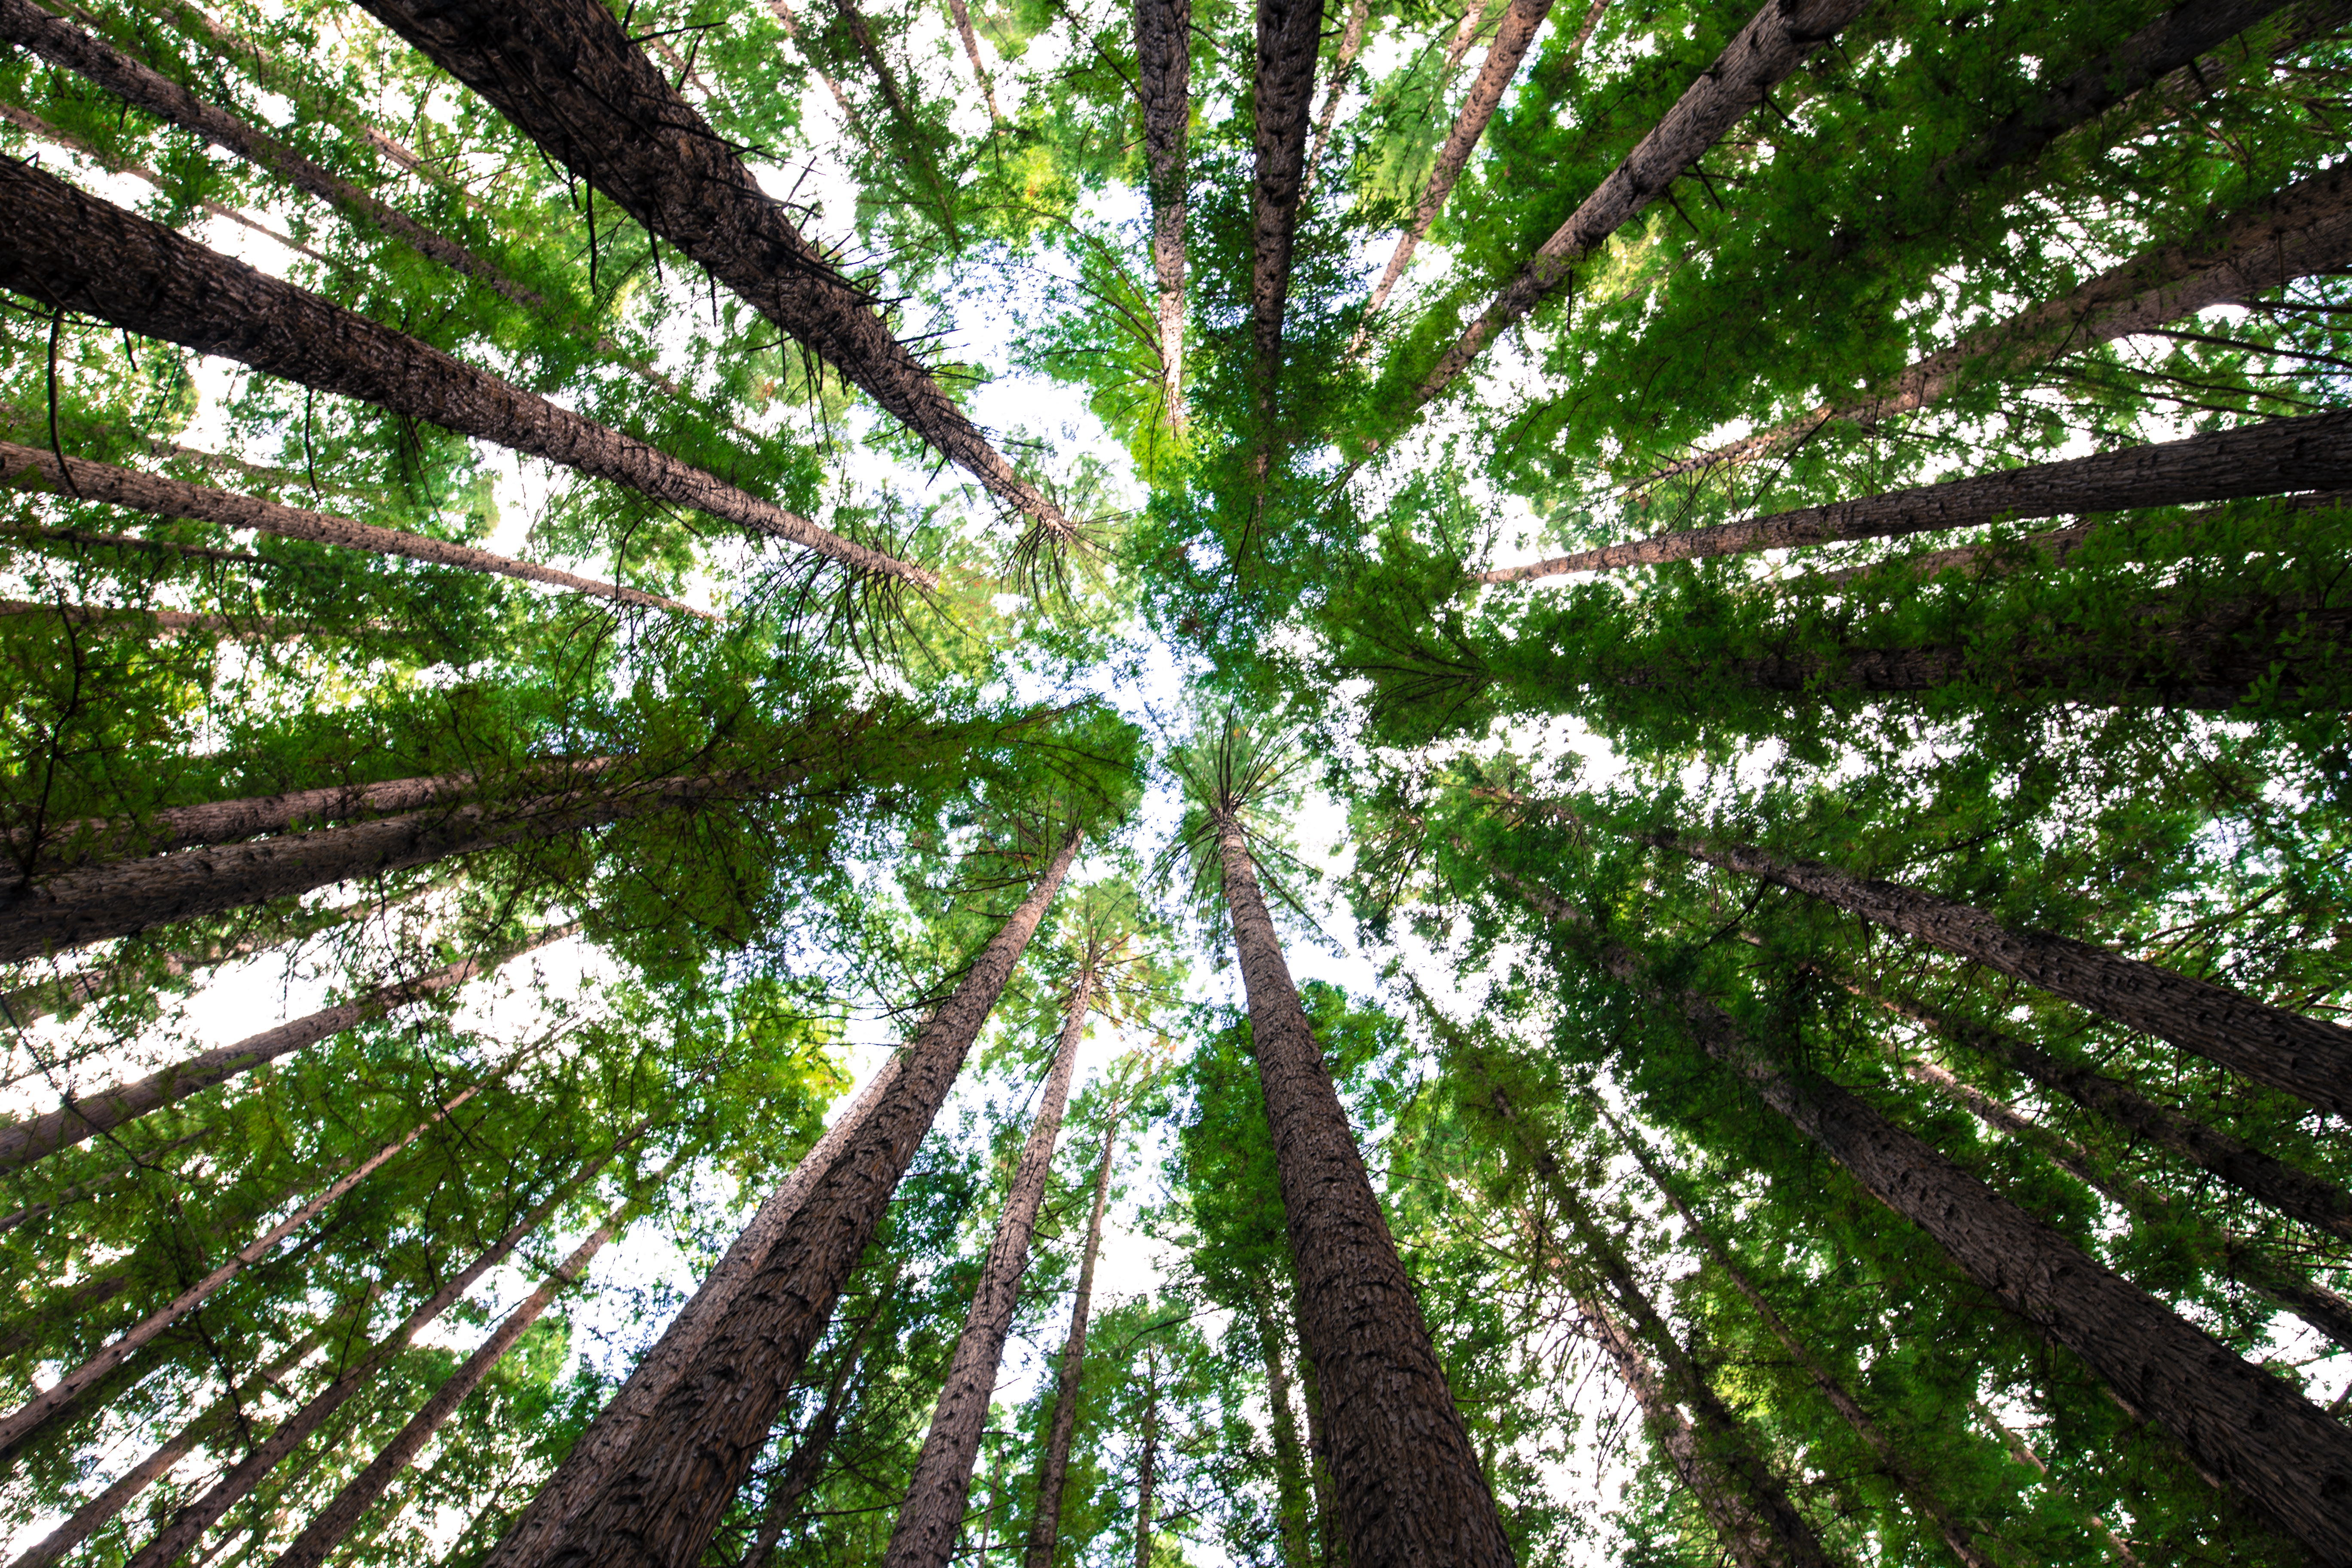
tree, nature, forest, branch, plant, sunlight, flower, trunk, jungle, produce, botany, trees, woods, rainforest, deciduous, plantation, woodland, habitat, ecosystem, biome, old growth forest, worm's eye view, natural environment, woody plant, land plant, arecales